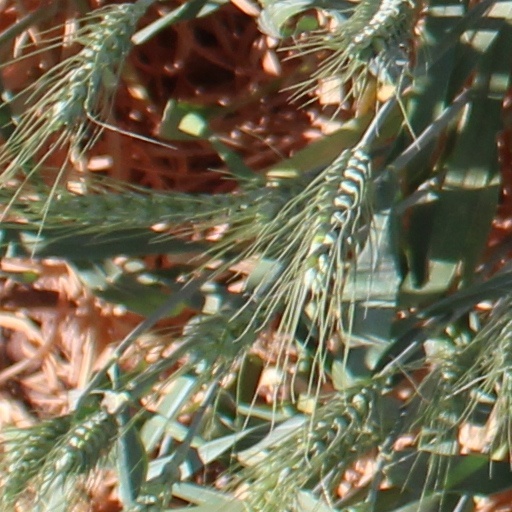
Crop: wheat